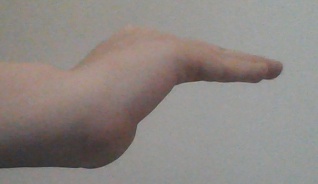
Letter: haa